Felipe Vázquez

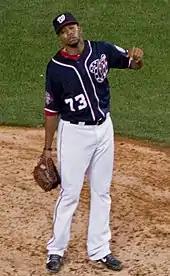
Vázquez with the Washington Nationals

On April 17, 2015, Vázquez made his major league debut by coming in to pitch the top of the ninth inning in a 7–2 win over the Philadelphia Phillies. He pitched one inning, allowing two hits and one run while striking out two batters. He went on the disabled list due to gastrointestinal bleeding on April 22. On June 1, the Nationals called up Vázquez to the major leagues from Syracuse. At the end of the season, Vázquez was able to reach with his fastball in relief. In 49 games for the Nationals, he pitched in innings, posting a 2–1 record with a 2.79 ERA. With Jonathan Papelbon suspended and Drew Storen injured, Vázquez converted two save opportunities during the final week of the season. He finished the season with a 2.79 earned run average.